Newt Gingrich

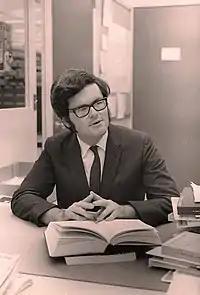

Gingrich was born as Newton Leroy McPherson at the Harrisburg Hospital in Harrisburg, Pennsylvania, on June 17, 1943. His mother, Kathleen "Kit" (née Daugherty; 1925–2003), and biological father, Newton Searles McPherson (1923–1970), married in September 1942, when she was 16 and McPherson was 19. The marriage fell apart within days. He is of English, German, Scottish and Irish descent.